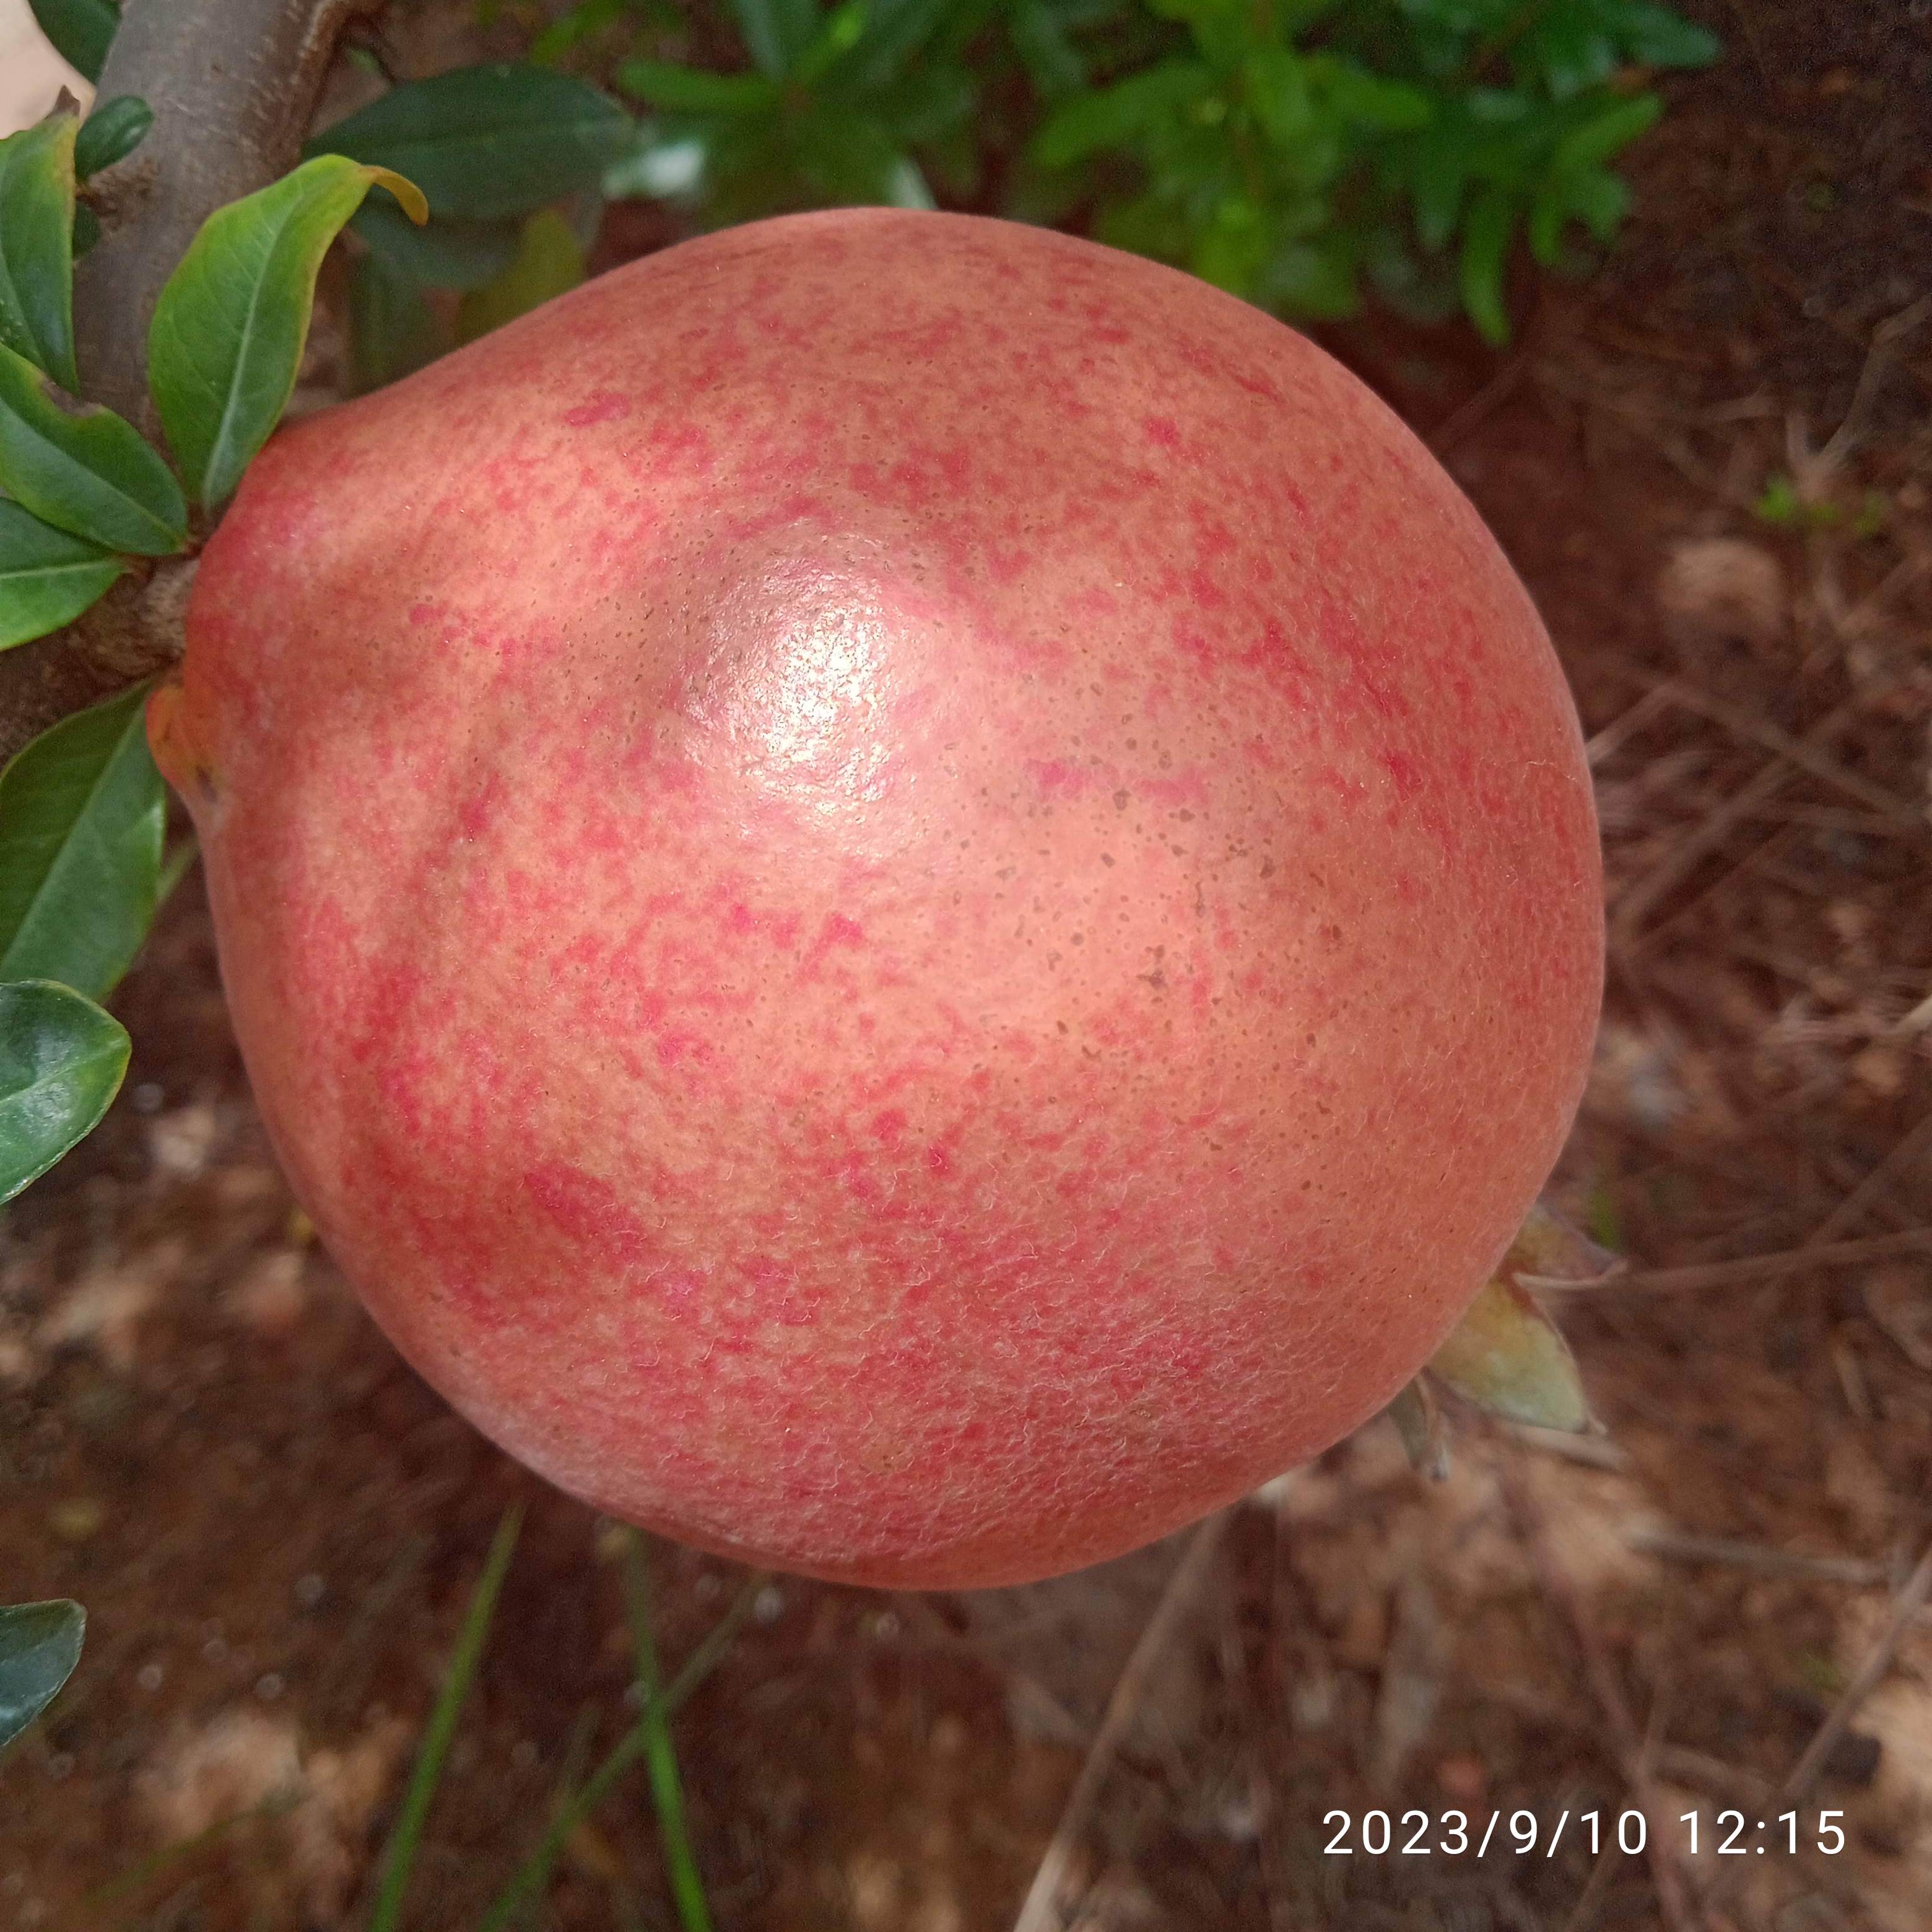
Label: Healthy